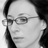
Emotion: sad